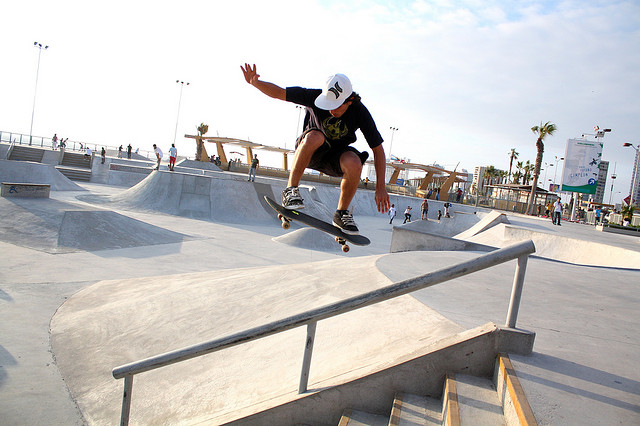
user: Given an image and a question. Answer the question in a short answer. Question: Which player of this sport has a bird last name? Short Answer:
assistant: tony hawk